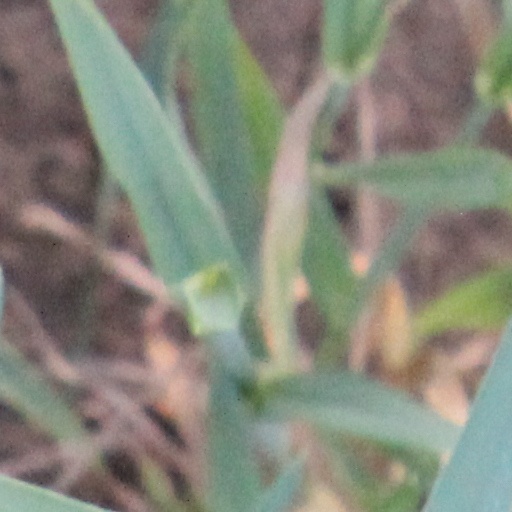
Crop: wheat